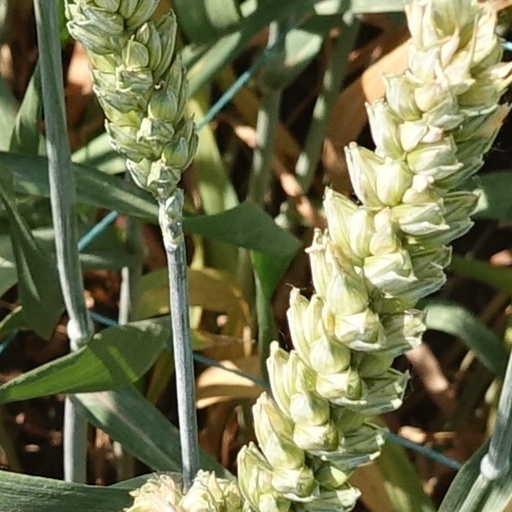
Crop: wheat